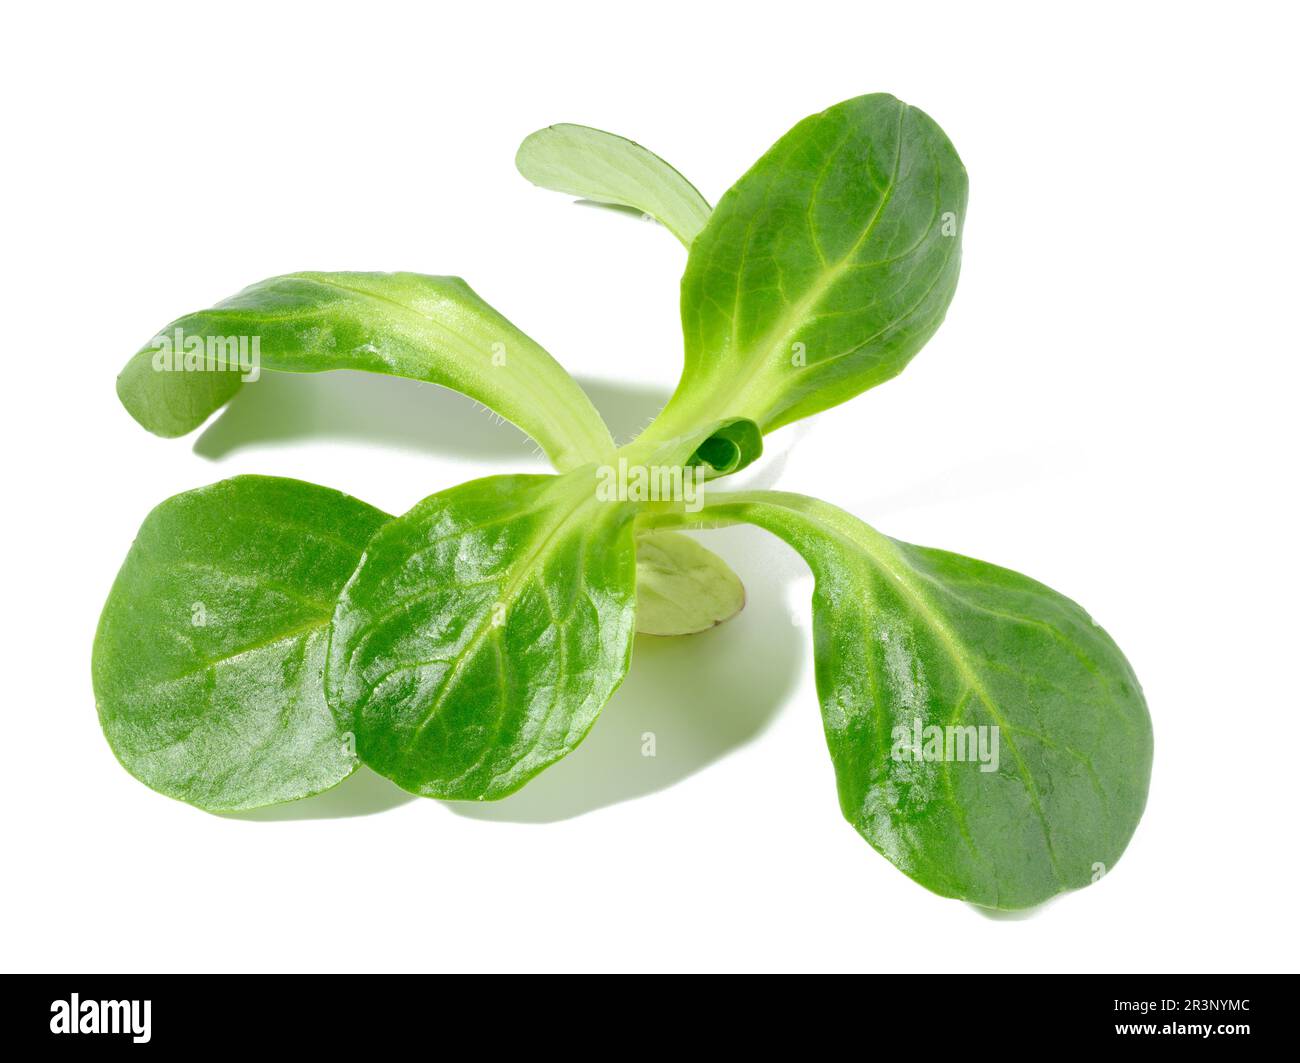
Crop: unknown
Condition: bean